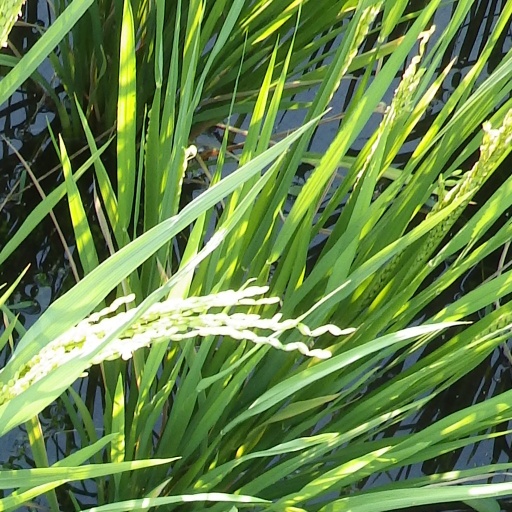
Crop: rice